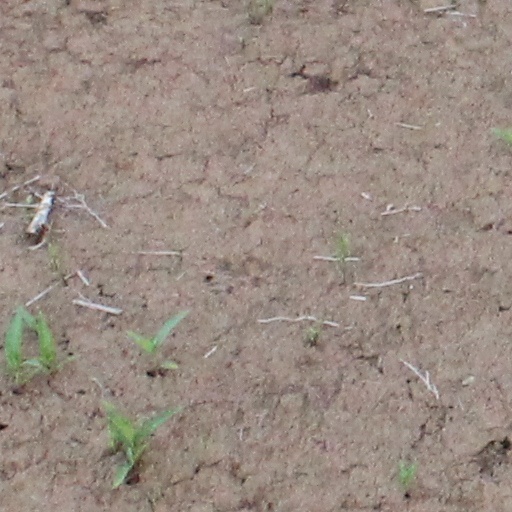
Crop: wheat